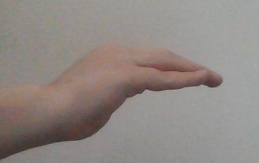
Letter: haa